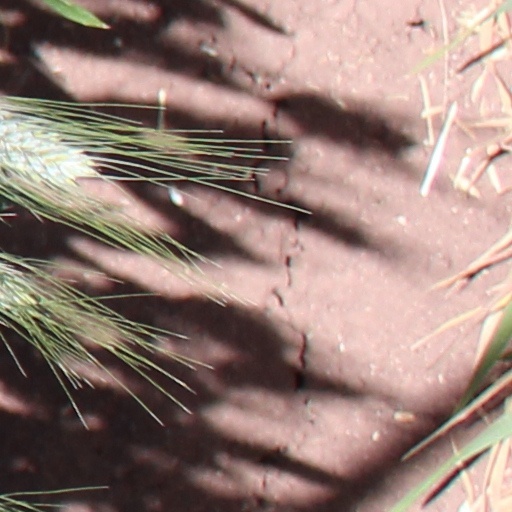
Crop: wheat